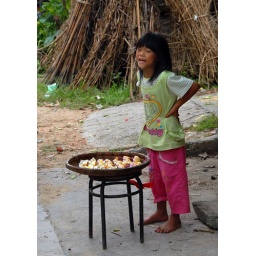
The little girl cried their flowers in front of her home